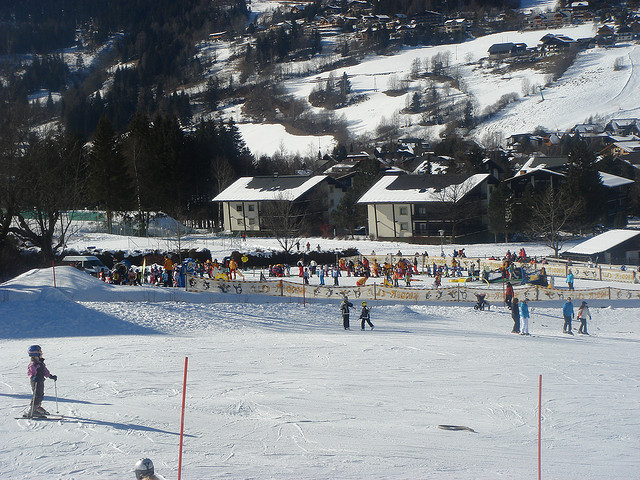
user: Given an image and a question. Answer the question in a short answer. Question: When did this hobby start? Short Answer:
assistant: 1800s